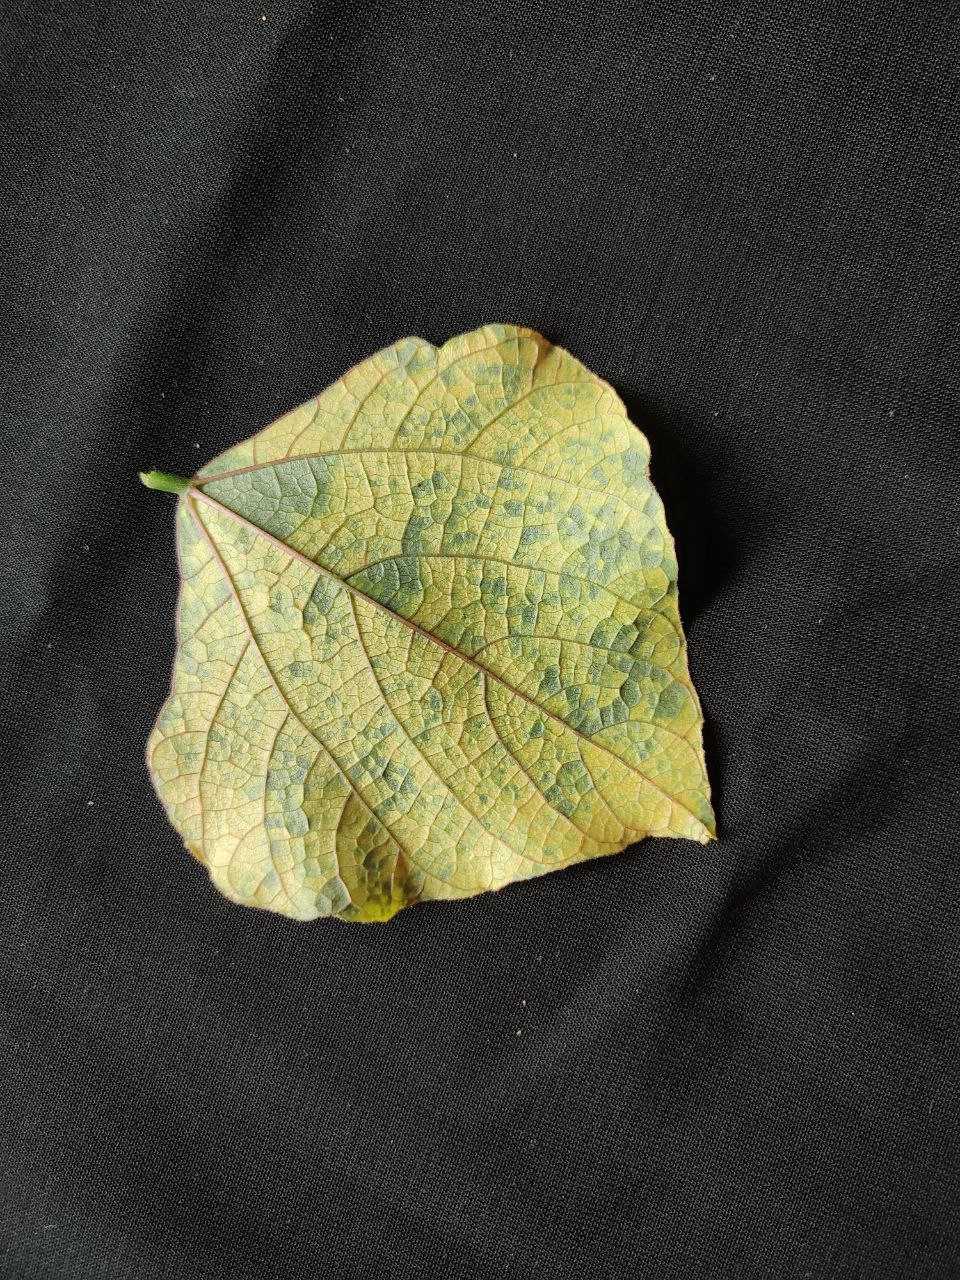
Crop: bean
Leaf condition: Mosaic Virus